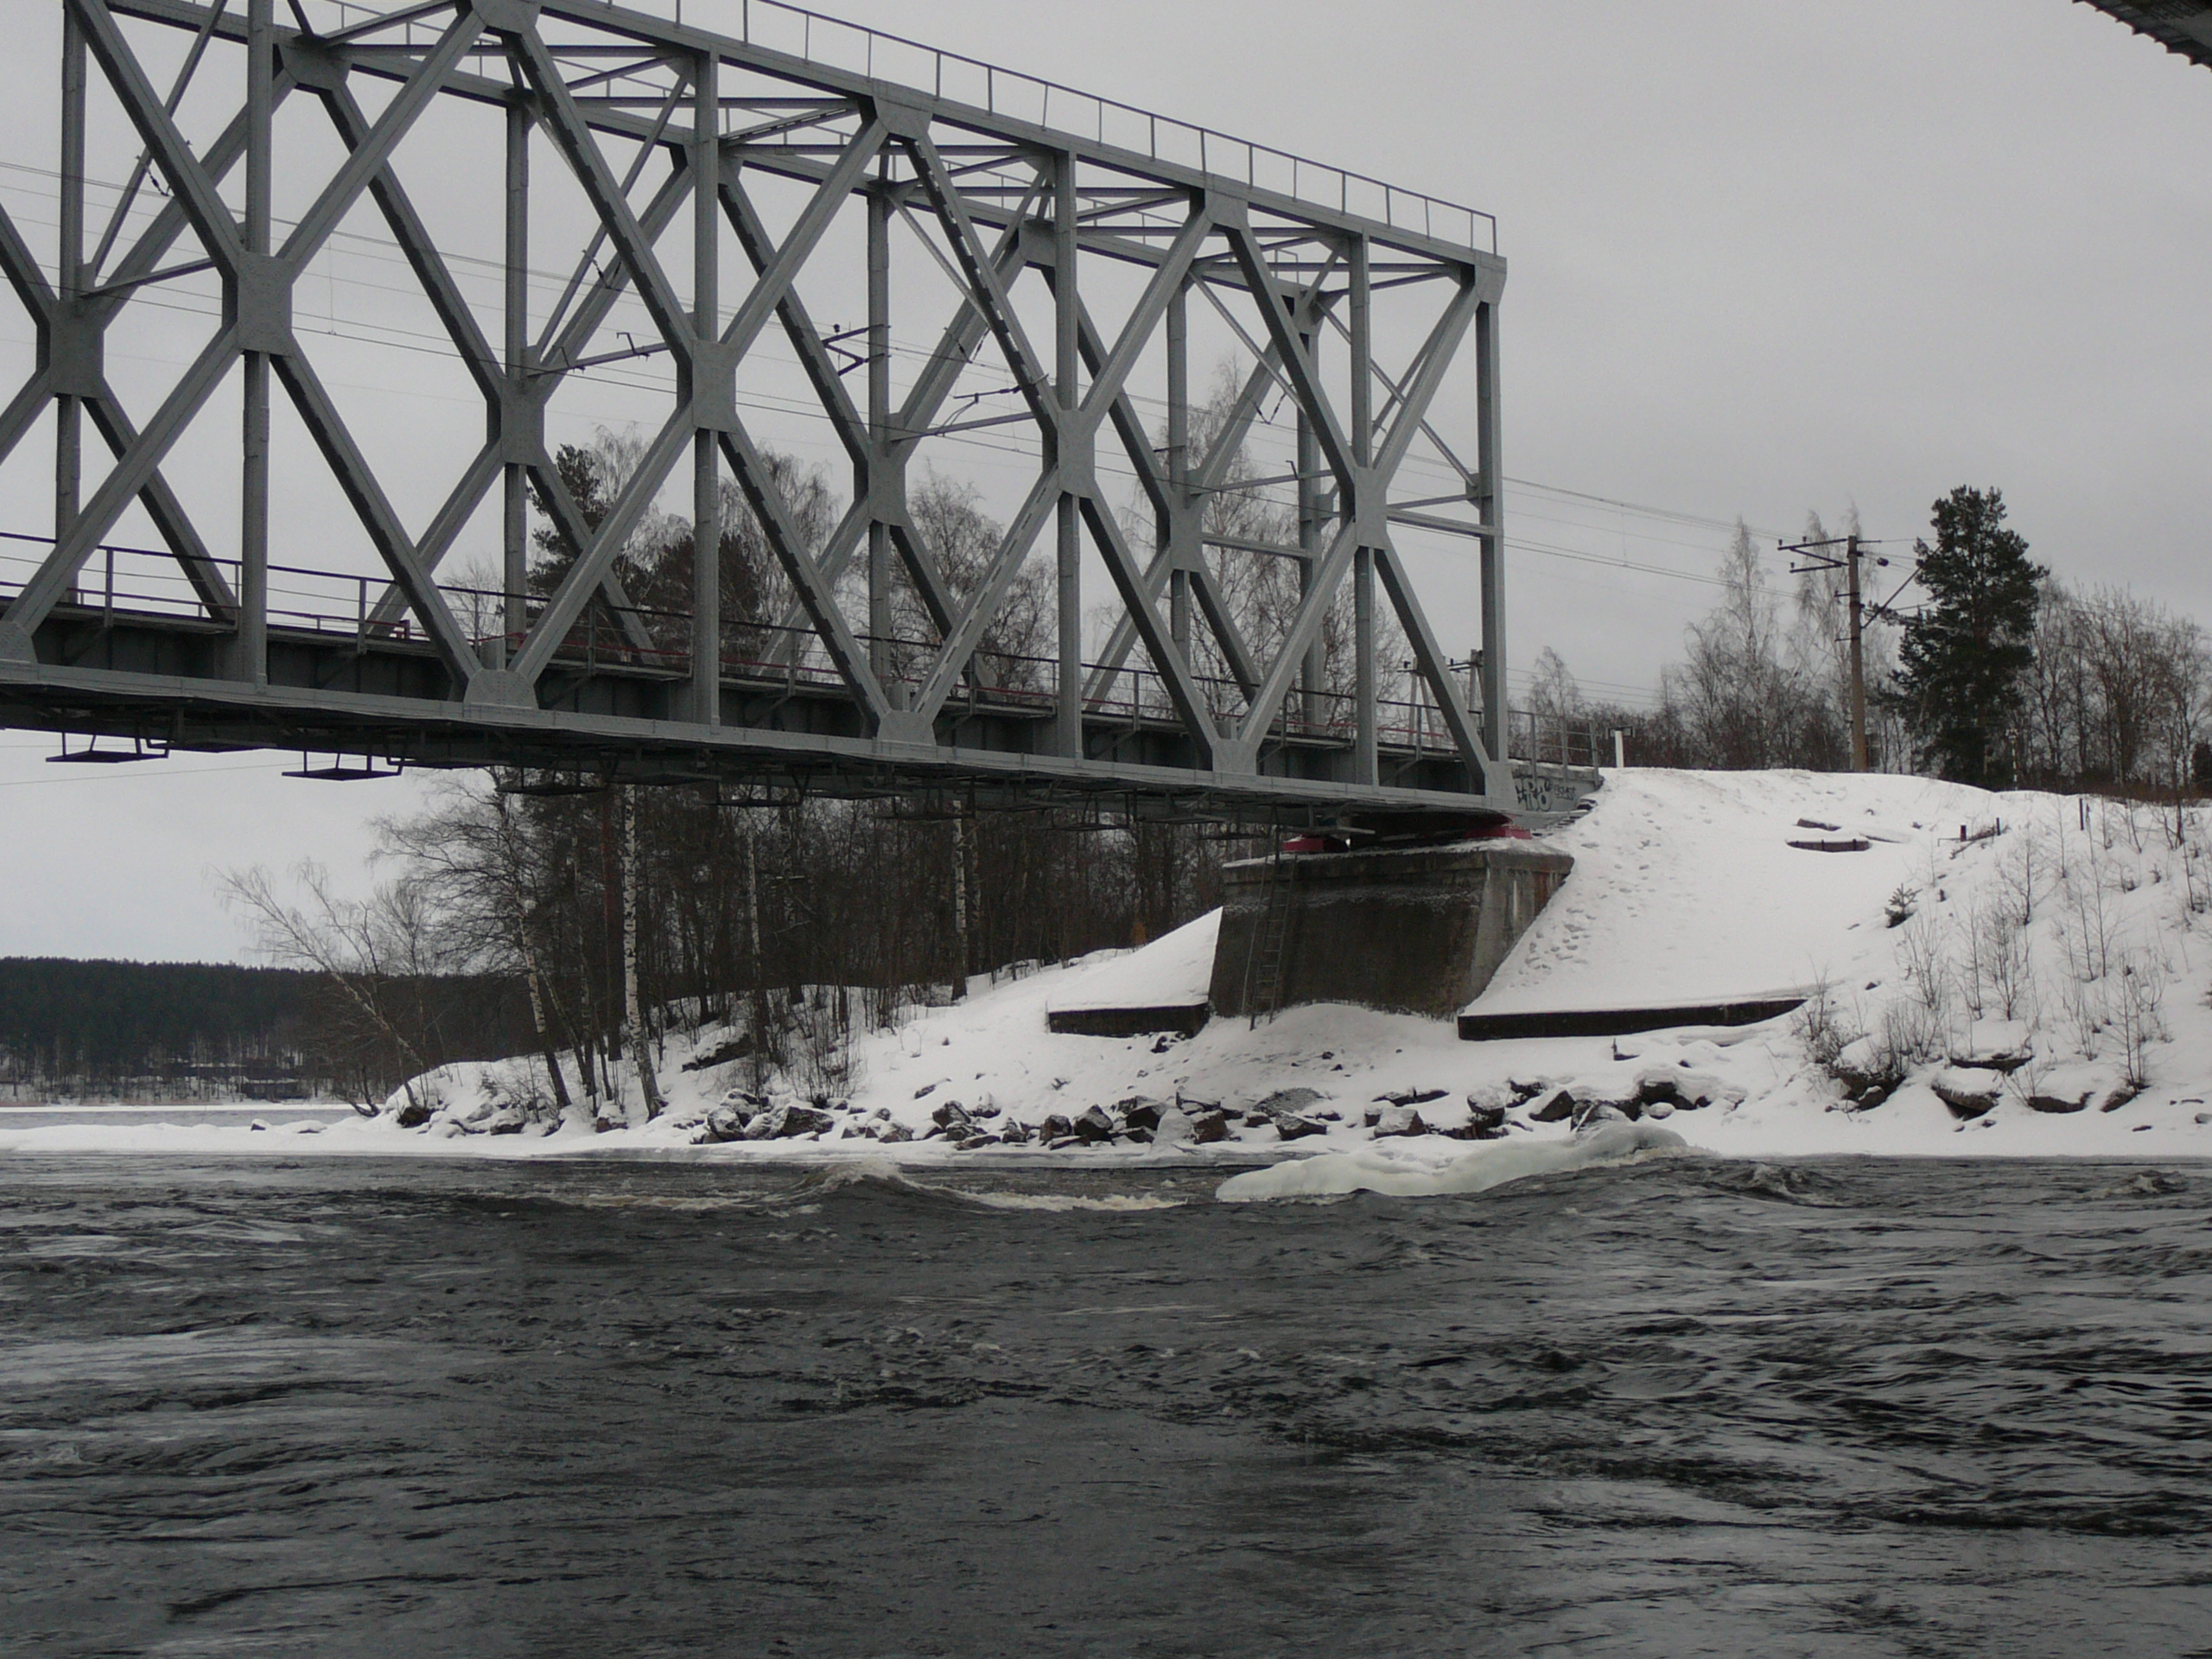
images, water, sky, snow, tree, fluvial landforms of streams, black and white, truss bridge, girder bridge, bridge, waterway, tied arch bridge, lake, slope, monochrome, metal, vehicle, box girder bridge, monochrome photography, freezing, arch bridge, concrete bridge, beam bridge, cantilever bridge, winter, nonbuilding structure, fixed link, steel, bailey bridge, plant, channel, transport, Plate girder bridge, reservoir, canal, tower, snow bridge, swing bridge, river, Burr truss, overpass